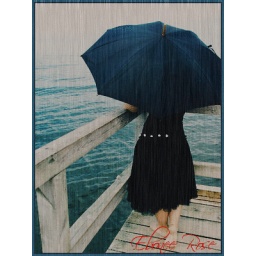
girl standing in the rain